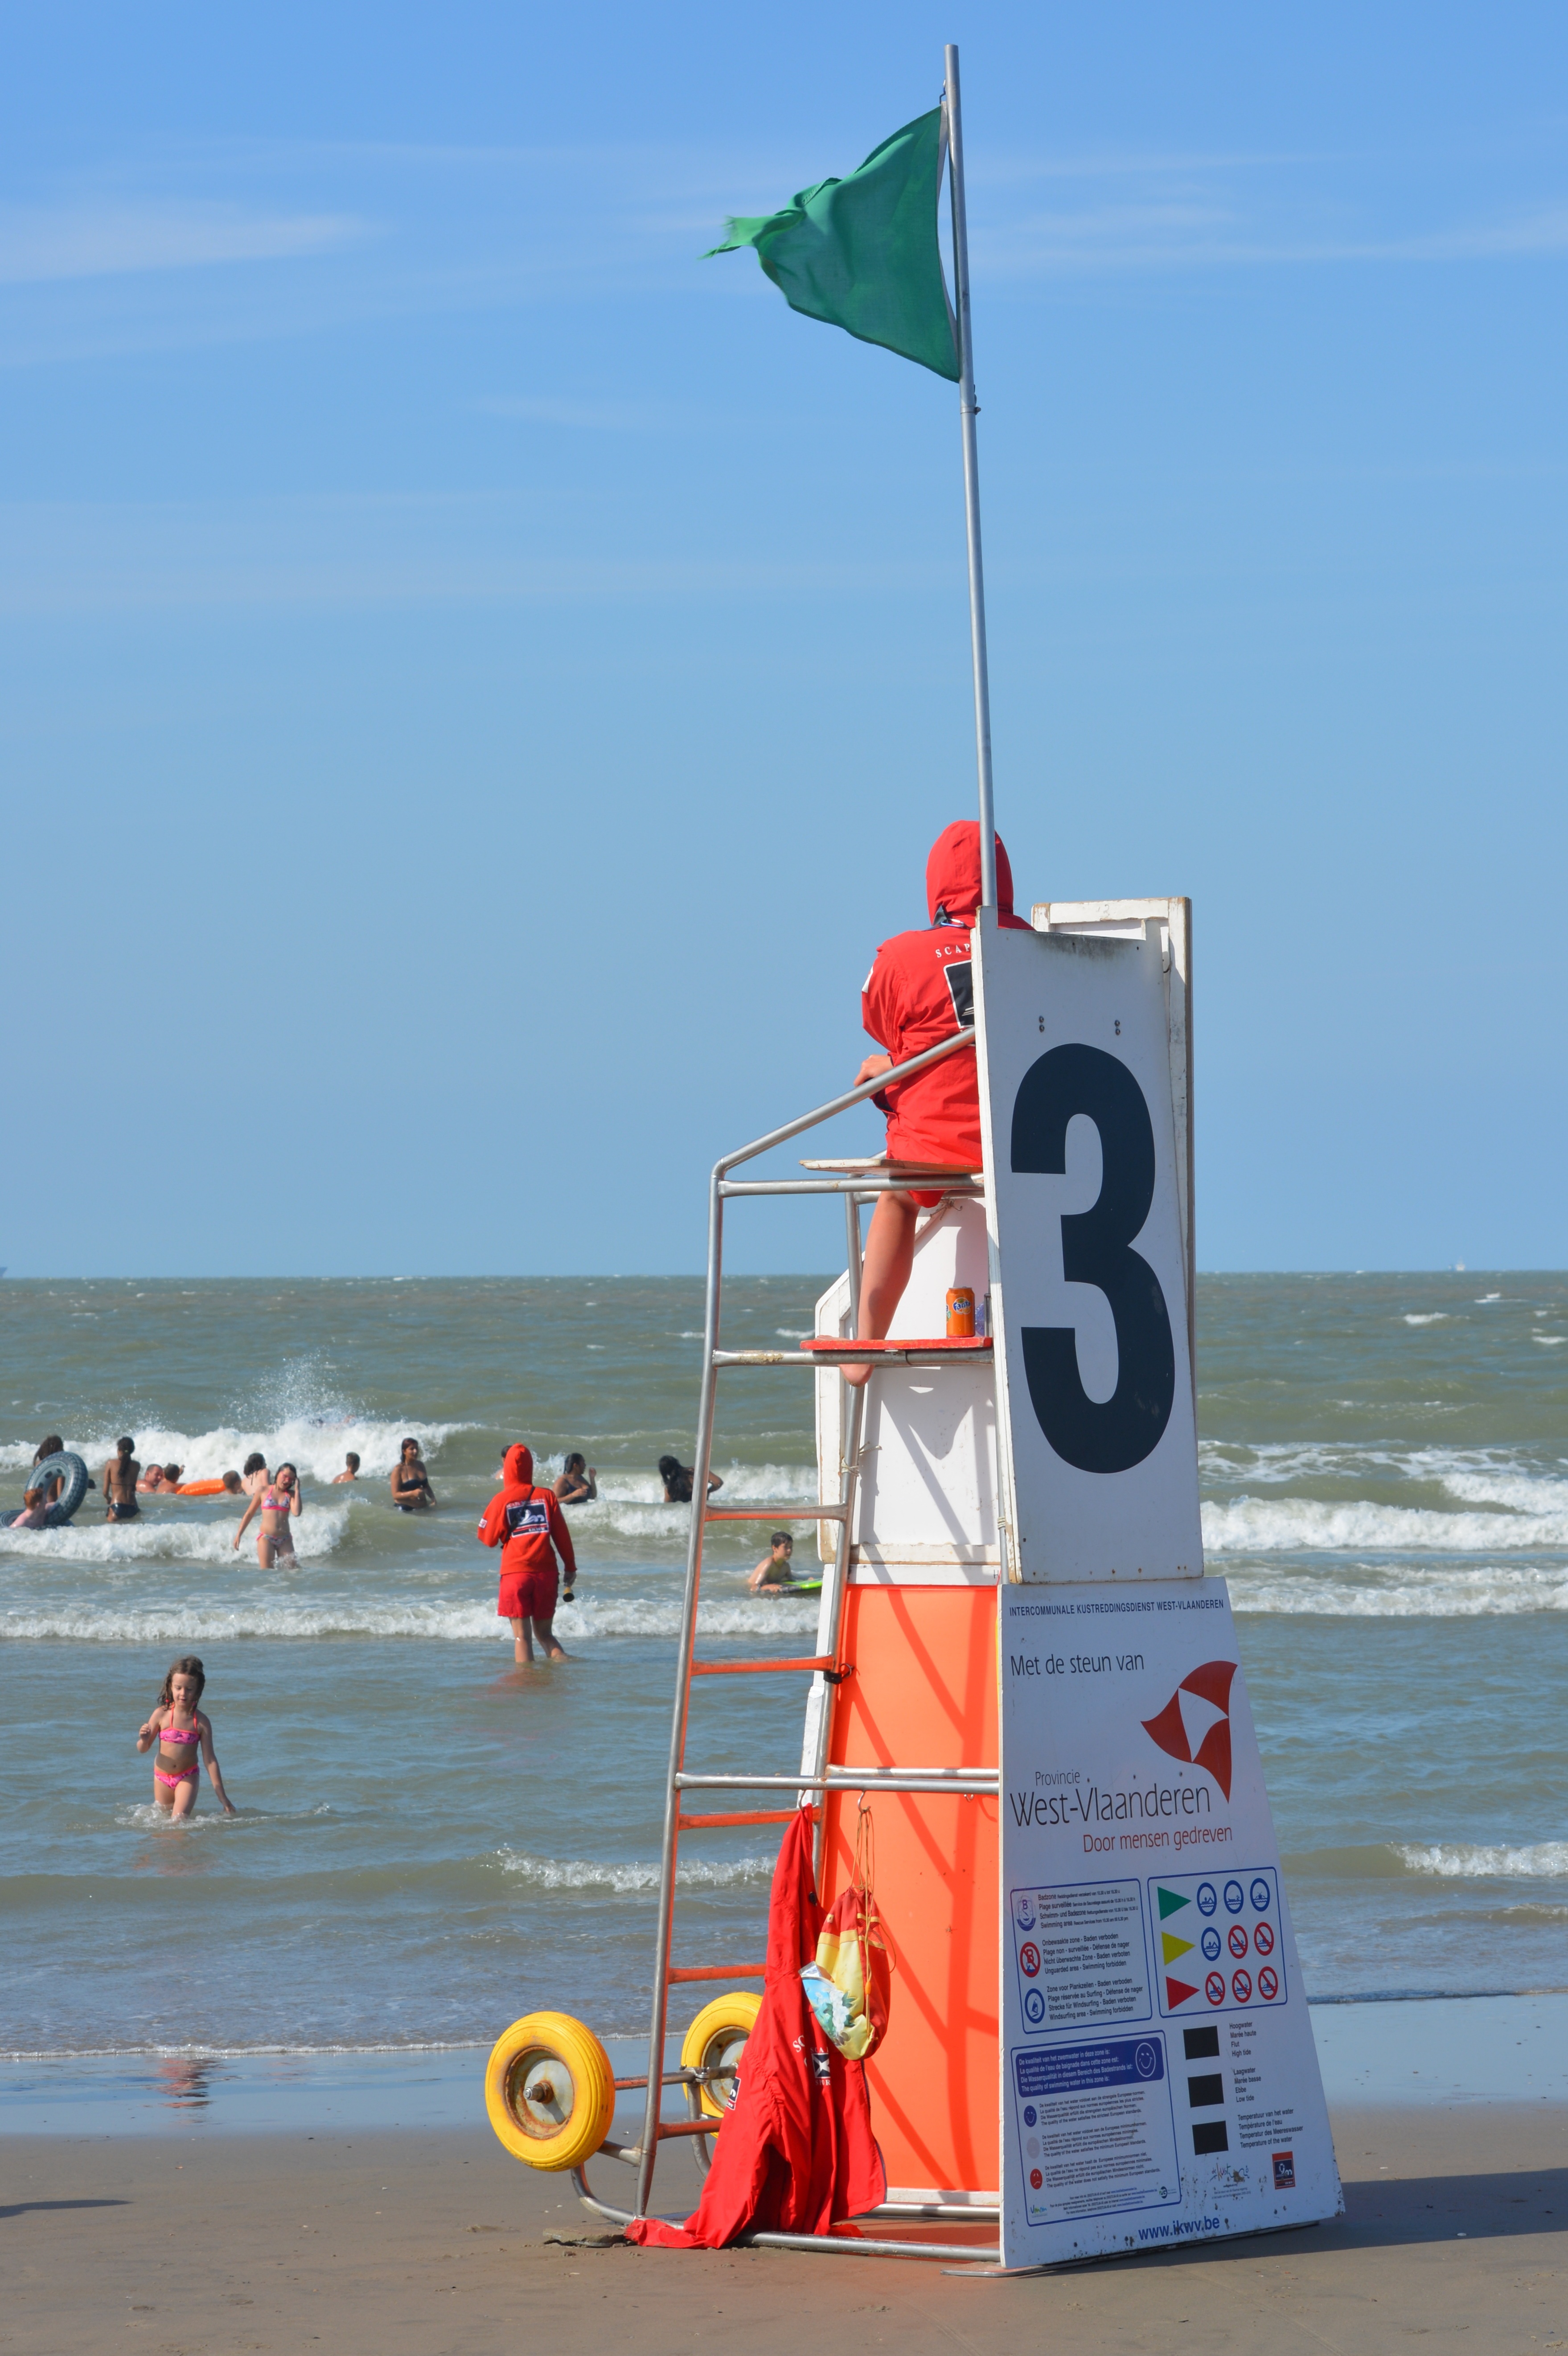
beach, sea, coast, people, wind, vacation, vehicle, sailing, flag, holiday, swimming, rescuer, blankenberge, green flag